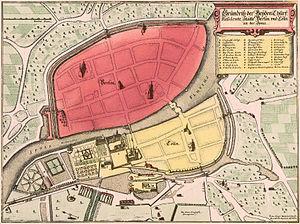
Johann Gregor Memhardt, dit Memhard, est ingénieur militaire et un homme politique brandebourgeois.
L’histoire de Berlin aborde également la période préhistorique et antique du peuplement de la région alentour.
1650 : la colonne Mariale de Prague est érigée.
La forteresse de Berlin est l'enceinte fortifiée de Berlin construite au XVIIᵉ siècle dès la fin de la guerre de Trente Ans. Les fortifications entouraient les quartiers historiques d'Alt-Berlin et Cölln, ainsi que les faubourgs de Neu-Cölln et de Friedrichswerder. Certaines parties des remparts peuvent encore être détectées dans le plan de ville de nos jours.
Cölln, à l'origine une île sur la Spree, est aujourd'hui un quartier historique du centre-ville de Berlin, dans le quartier administratif de Mitte. Depuis qu'il a été mentionné pour la première fois dans un document en 1237, jusqu'à la fusion de la capitale et ville de résidence impériale de Prusse en 1709, il fut la ville jumelle de Berlin sur la rive opposée. Après la construction du château de Berlin au nord de l'île, elle vit naître plusieurs margraves et électeurs de la maison de Hohenzollern du XVIᵉ au XVIIIᵉ siècle.